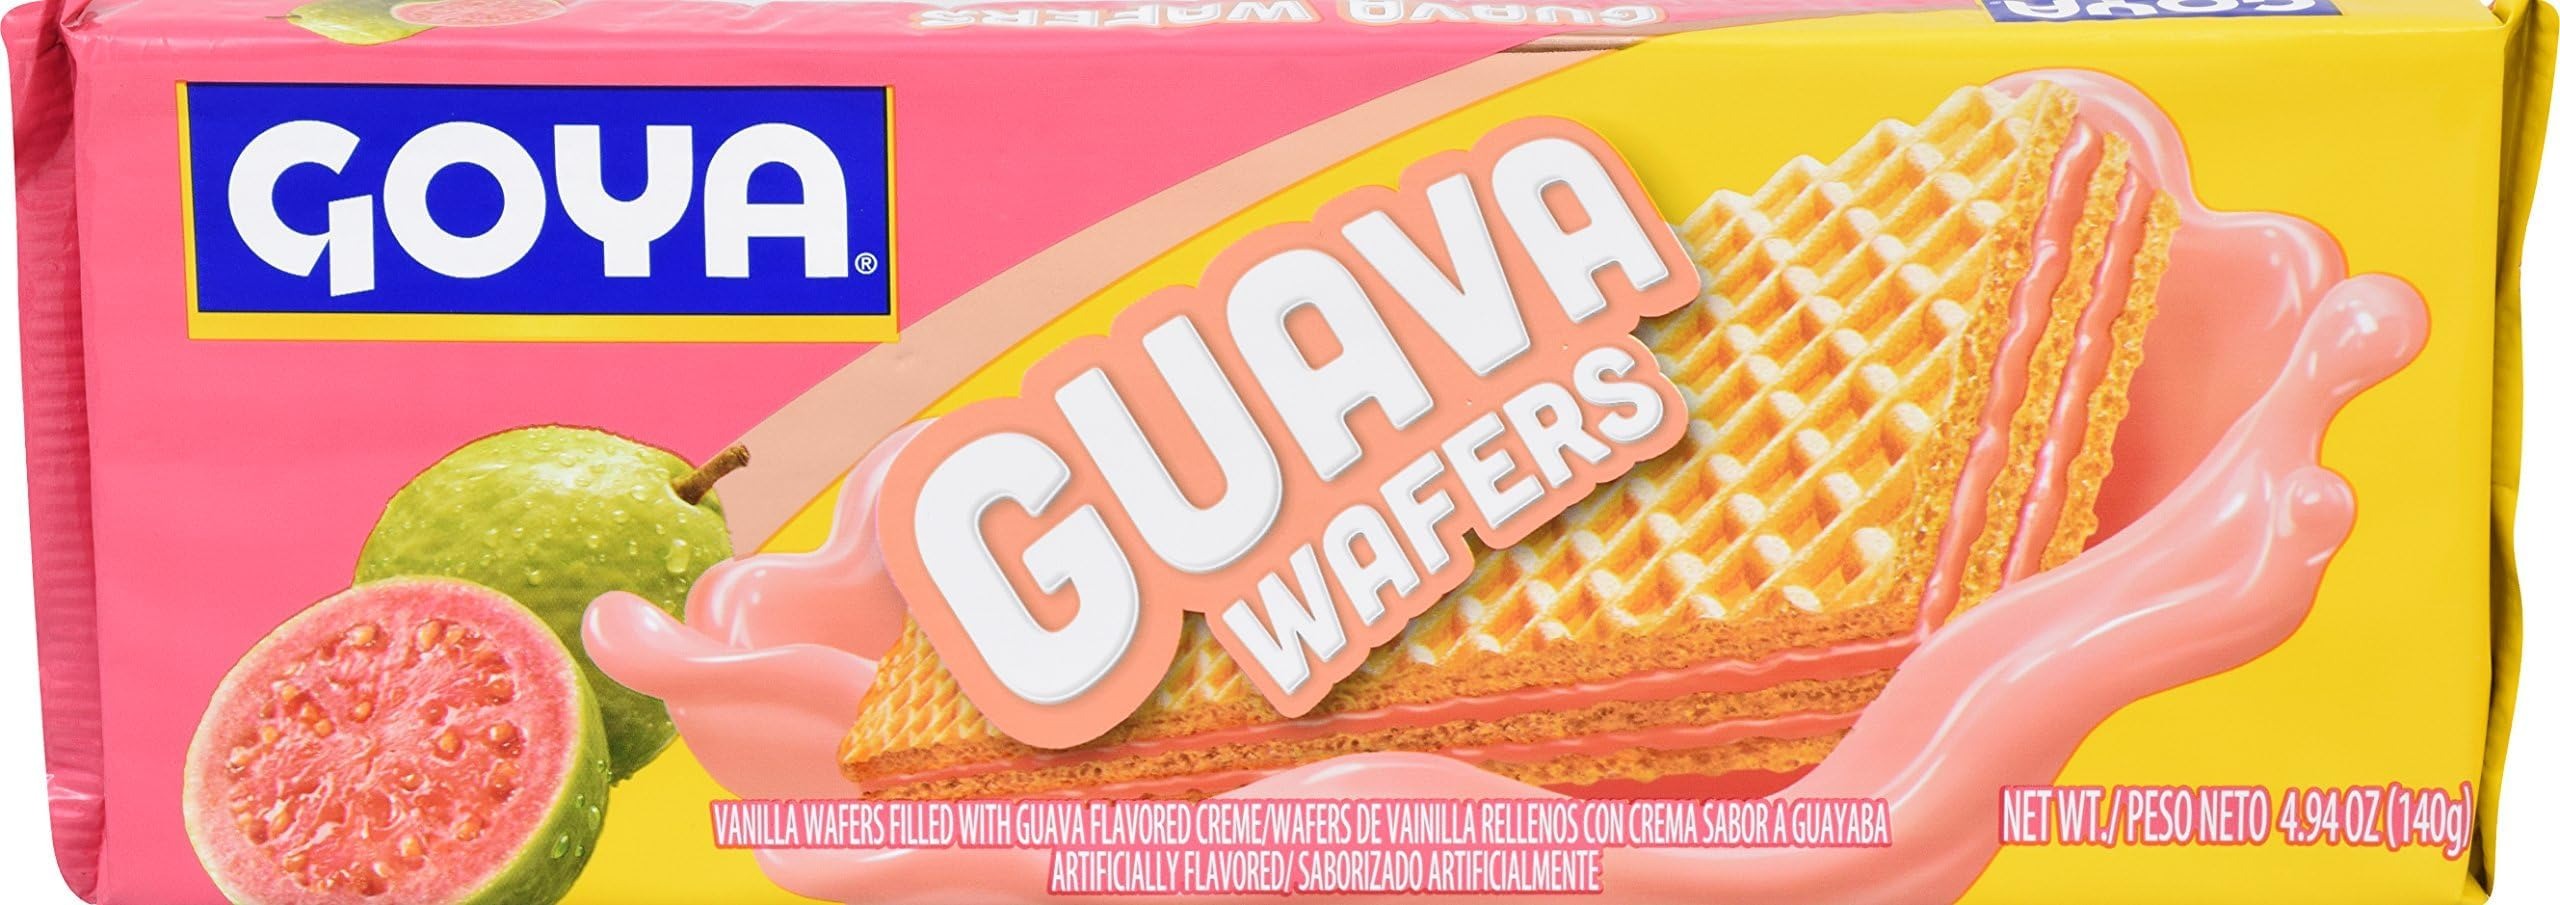
Item Name: Goya Guava Wafer Cookies, 4.94 Ounce
Bullet Point 1: DELICIOUS GOYA WAFERS | For a Latino Snack or a scrumptious desert, look no further than GOYA Guava Wafers. Whether serving as a must-have sidekick for a bowl of ice cream or flying solo on their own, Goya's Guava Wafer cookies are the perfect treat.
Bullet Point 2: AUTHENTIC GOYA | Goya's Guava Wafer cookies are the perfect treat. The perfect pairing of light and flaky vanilla wafer cookies sandwiched together with guava — be sure to add this timeless classic to your grocery list!
Bullet Point 3: VERSATILE | The perfect pairing of light and flaky vanilla wafer cookies sandwiched together with guava — be sure to add this timeless classic to your grocery list! GOYA Guava Wafers are light, crisp wafer cookies filled with spectacular Guava flavor. Great for dessert, lunchboxes and snacks.
Bullet Point 4: PREMIUM QUALITY | If it's Goya... it has to be good! | ¡Si es Goya... tiene que ser bueno!
Bullet Point 5: ONE 4.94 OUNCE PACK| Discover Goya's incredible variety of wafers on Amazon Fresh, Amazon Retail and Prime Pantry
Value: 4.94
Unit: Ounce

Price: 2